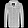
Label: Coat